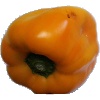
Label: Pepper Yellow 1